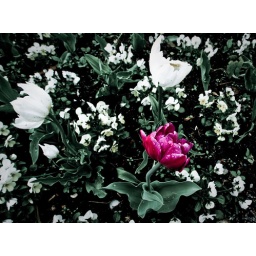
A single purple tulip in a bed of white flowers caught the eye